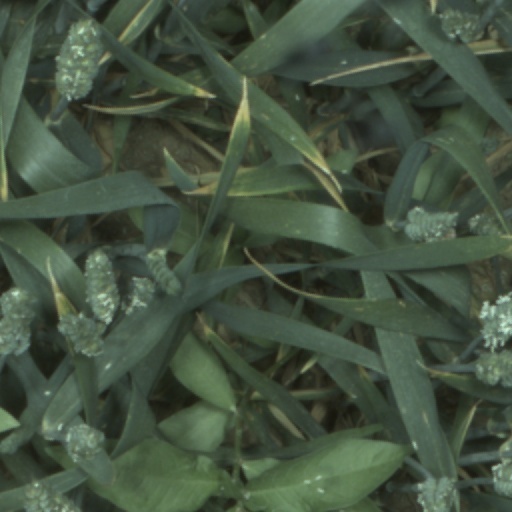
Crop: wheat